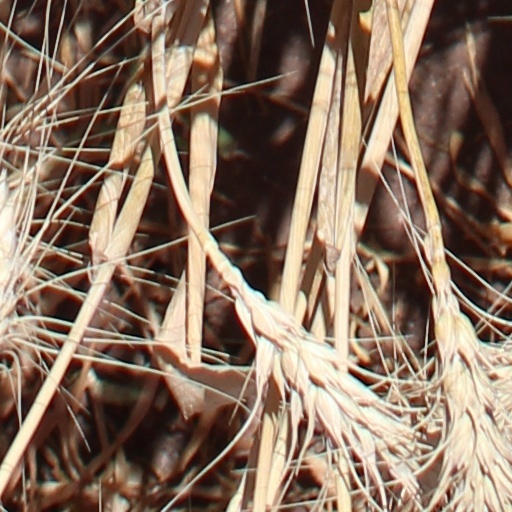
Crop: wheat